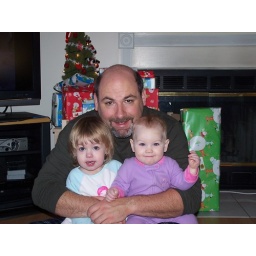
Daddy on Christmas Day with his precious girls and our little Christmas tree with a few gifts in the background.